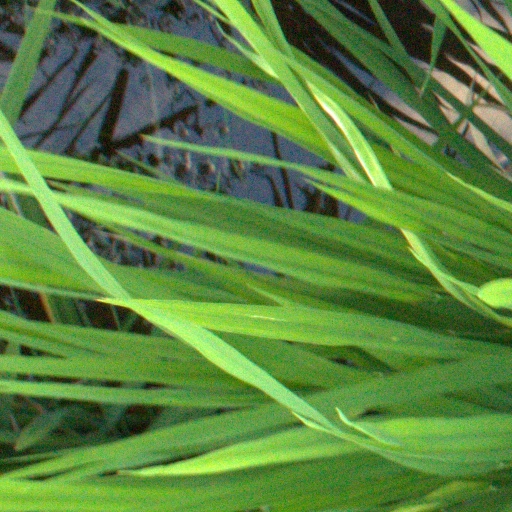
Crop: rice